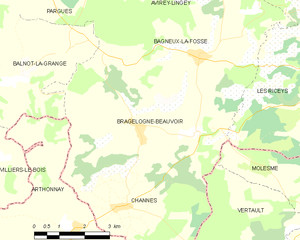
Carte des communes françaises: Bragelogne-Beauvoir